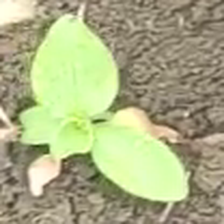
Weed species: Kena_(Commplina_benghalensio)